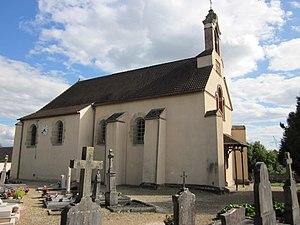
église de Palleau - Saône et Loire
Palleau est une commune française située dans le département de Saône-et-Loire en région Bourgogne-Franche-Comté.